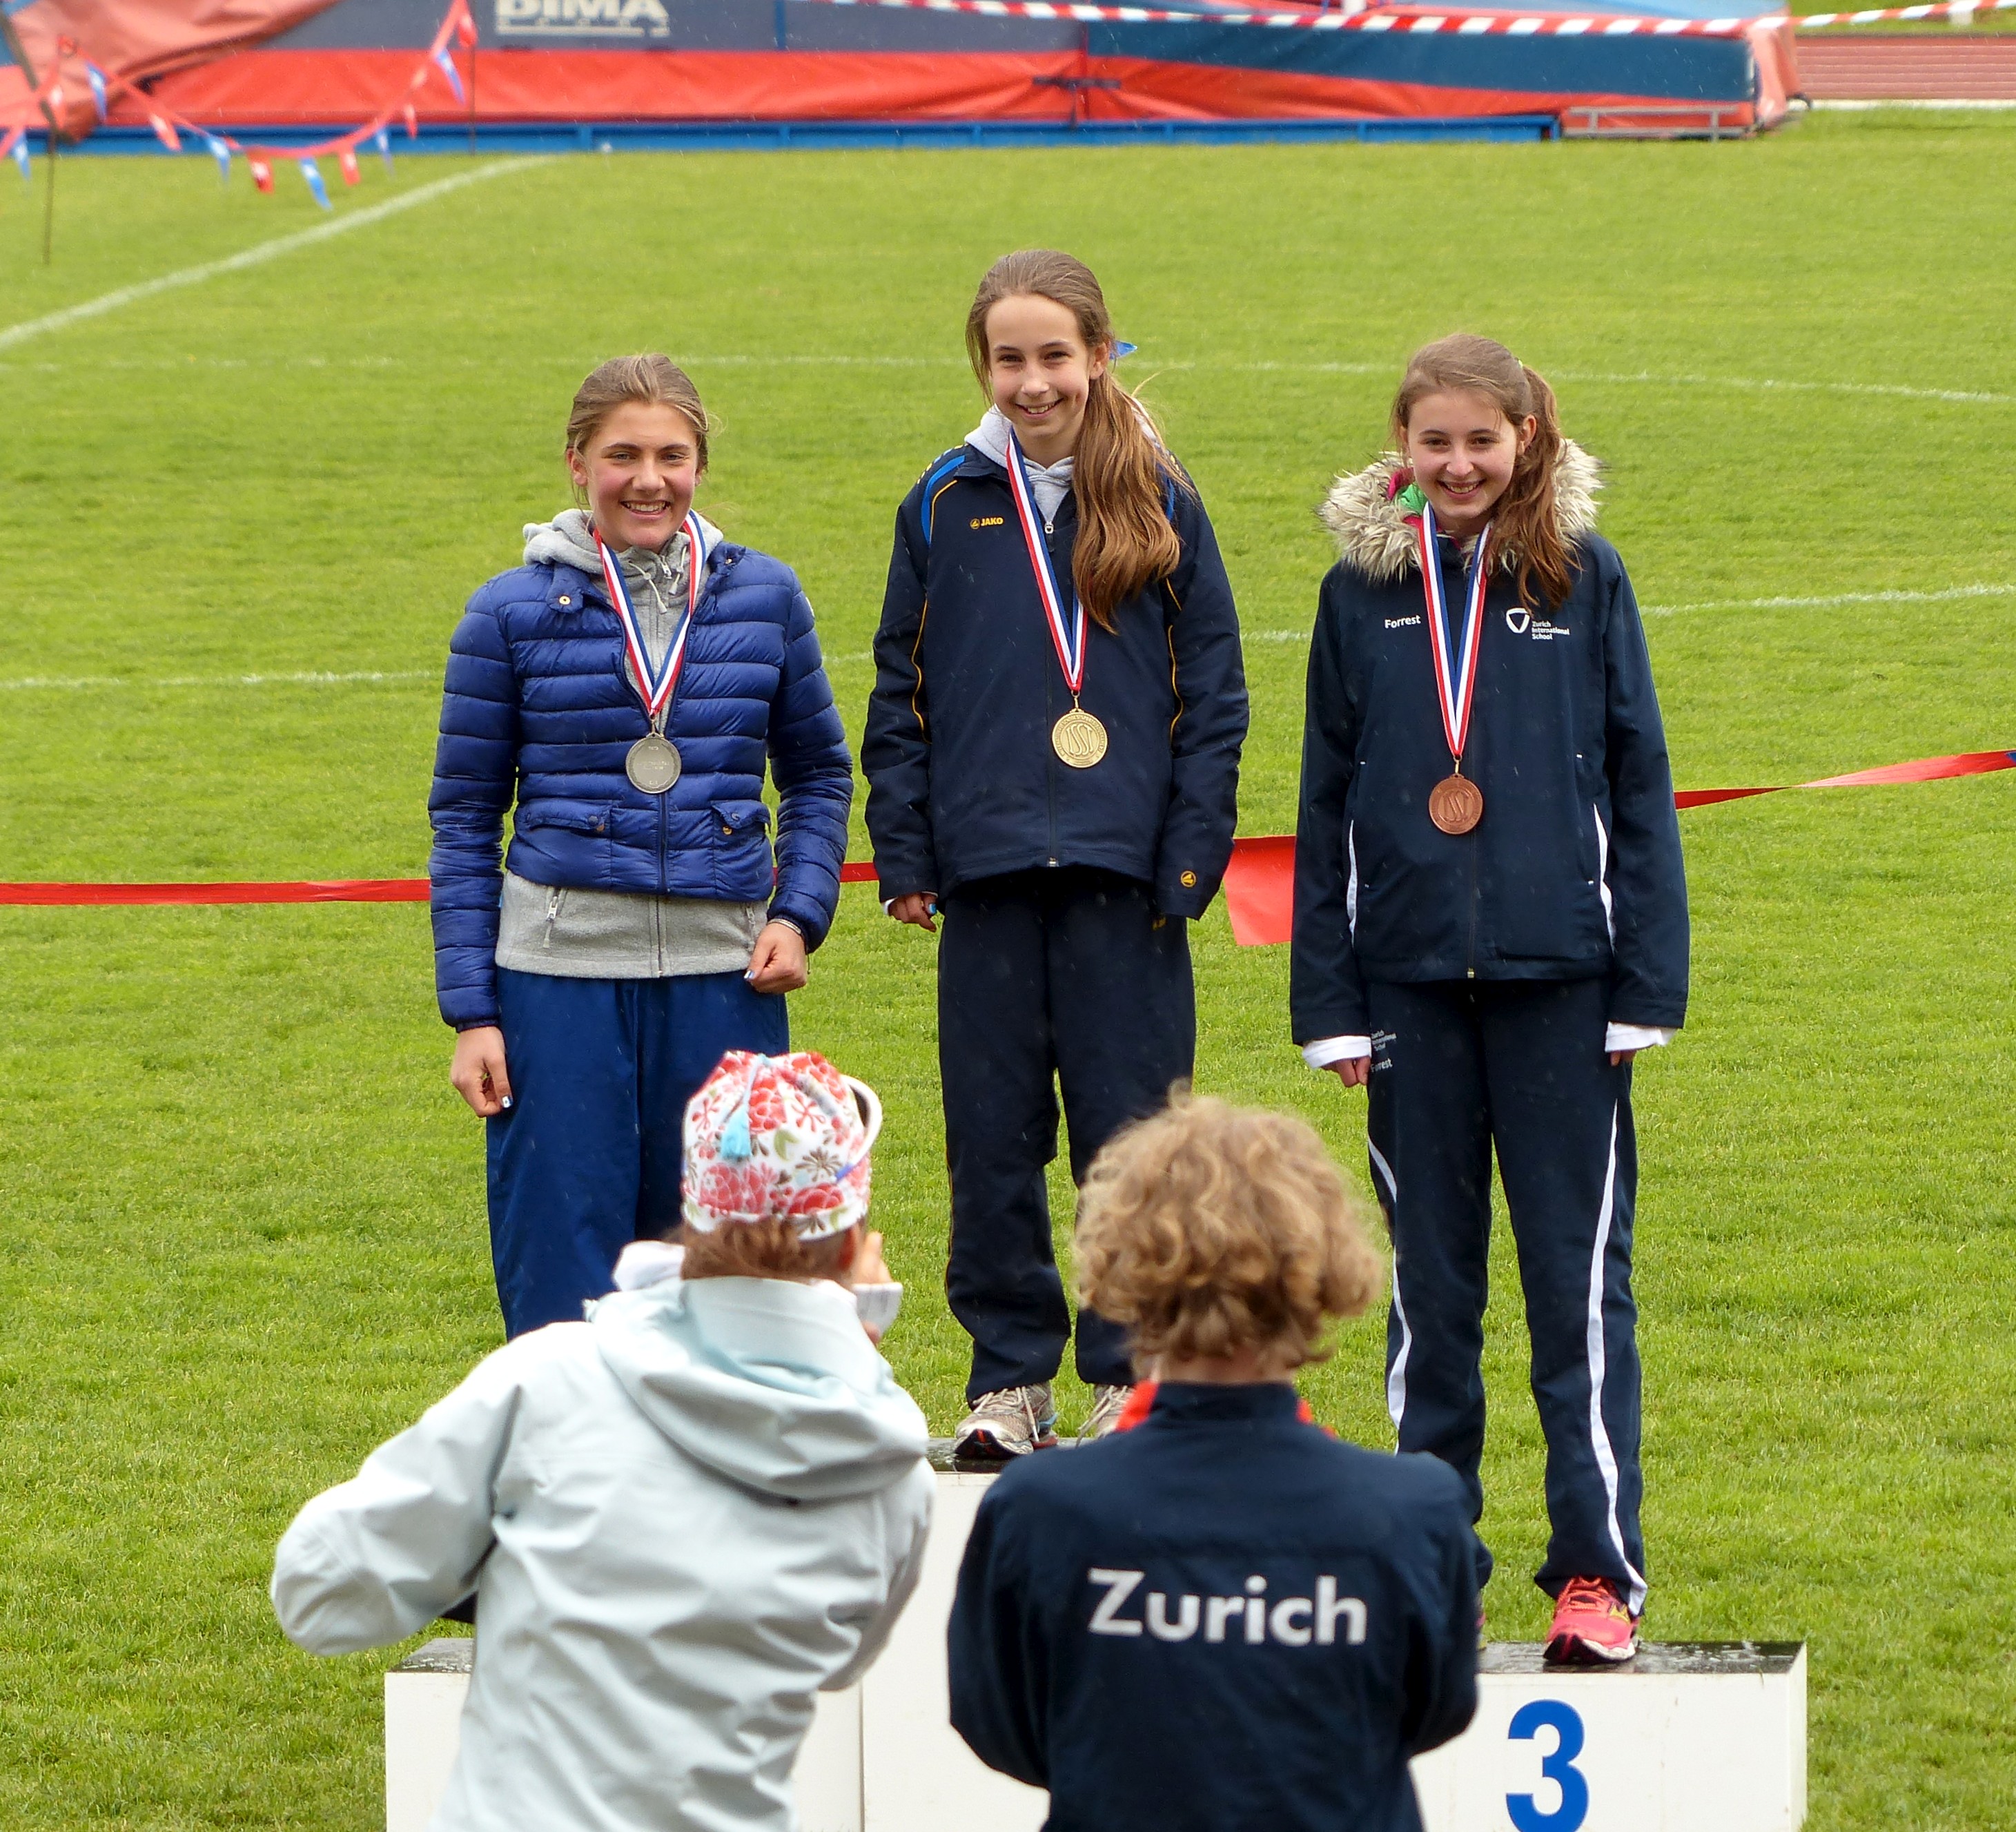
running, paris, soccer, stadium, player, 2013, team, sports, championship, highschool, athletics, isst, tournament, trackandfield, competition event